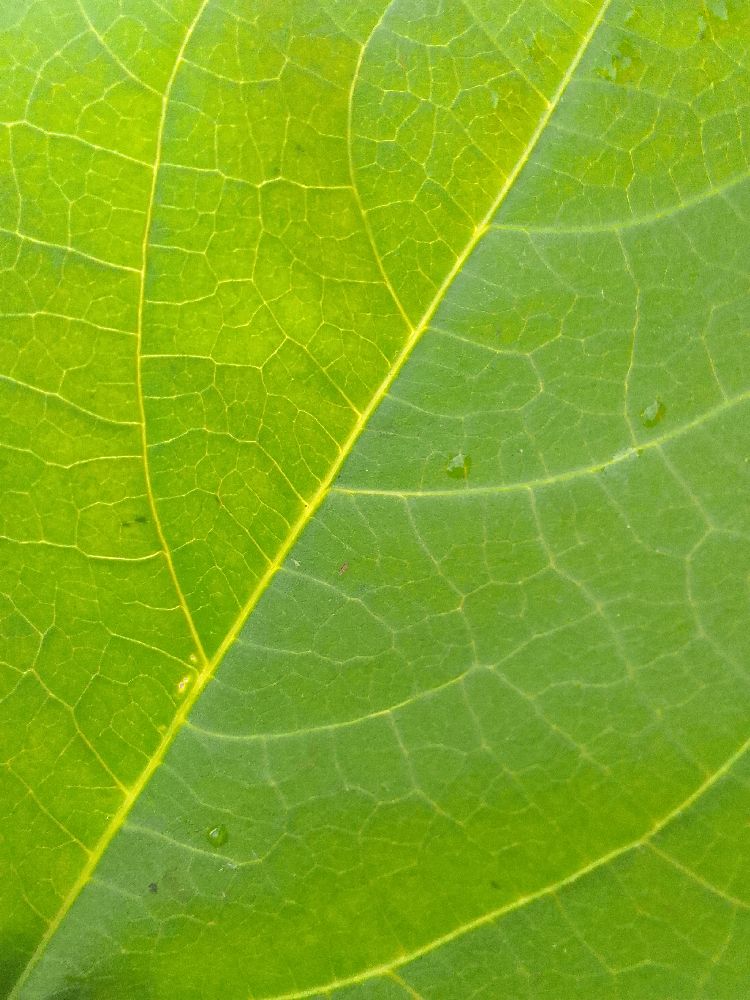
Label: healthy